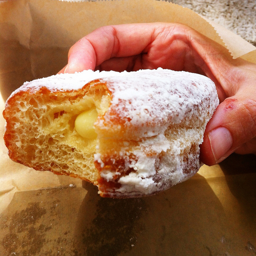
The powdered pastry has filling in the middle of it.
Hand holding a powdered donut filled with custard.
A powdered and cream filled doughnut with a bit taken out of it
Someone holding a creme filled doughnut in their hand.
a man that is holding some kind of doughnut